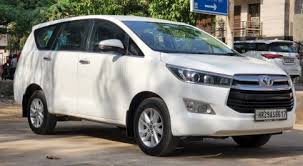
Label: noambulance